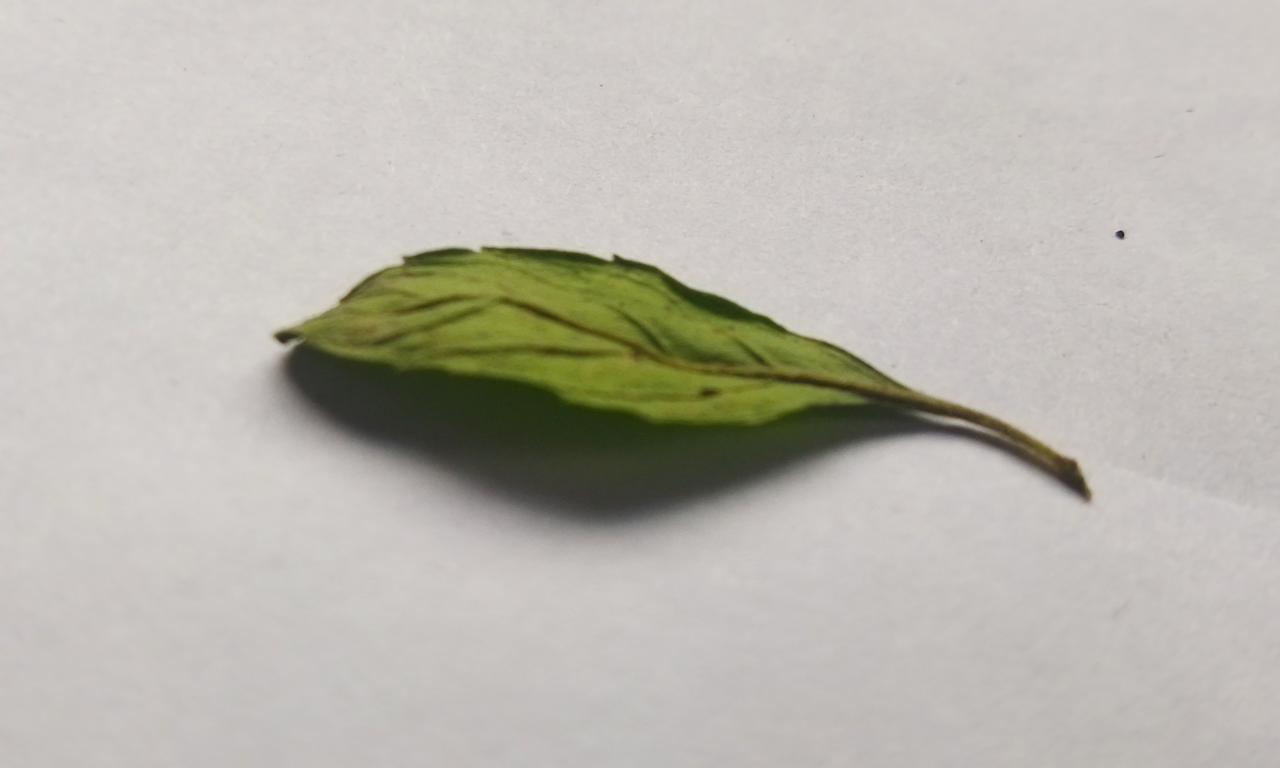
Label: Fresh